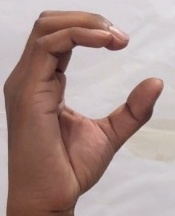
ASL sign: C